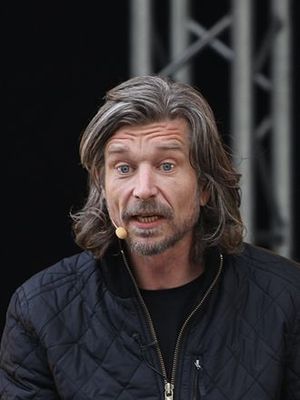
Karl Ove Knausgård
Karl Ove Knausgård er en norsk forfatter og forlægger. Hans bøger er oversat til flere sprog. Han er i Danmark mest kendt for sine seks bøger i serien Min kamp.